Alliance of European Republican Movements

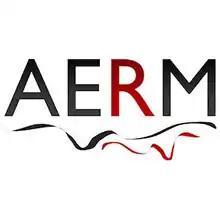

The Alliance of European Republican Movements (AERM) is a grouping of republican movements from across Europe. It was established in Stockholm in June 2010, after the wedding of Swedish Crown Princess Victoria and Daniel Westling. The aim of the AERM is to provide a network for cross-party republican movements in all the countries of Europe that have a monarch as their head of state, in order to share information, resources and ideas and provide mutual assistance. Each member organisation will retain their autonomous national campaigns however, in recognition of their particular political and constitutional circumstances.